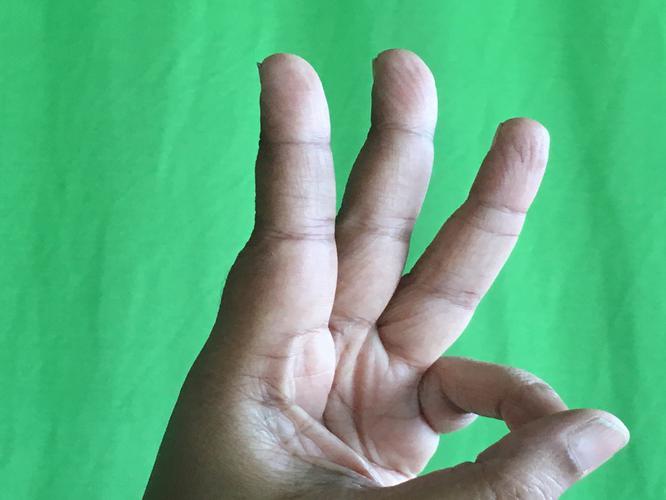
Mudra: Trishulam
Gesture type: single_hand